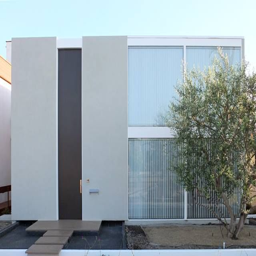
nicely minimal is event # or person .